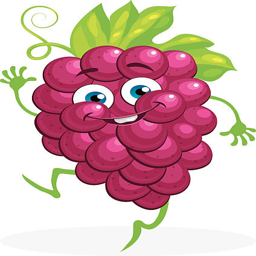
cute grapes on a white background .